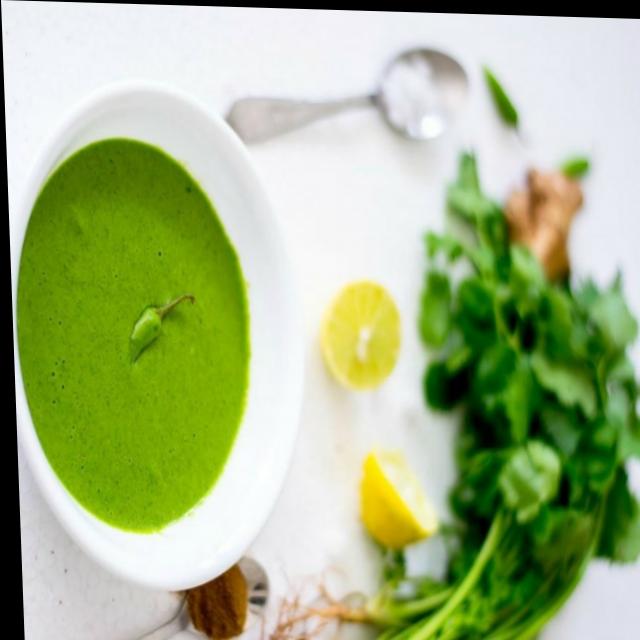
Dish: green_chutney